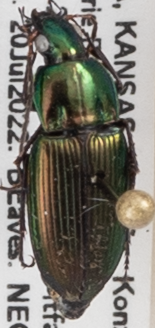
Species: Poecilus chalcites
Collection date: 2022-07-20
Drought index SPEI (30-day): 0.718
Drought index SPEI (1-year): -0.276
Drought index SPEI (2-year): -0.24